List of the prehistoric life of Wisconsin

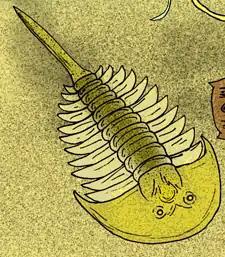
Restoration of the Cambrian arthropod "Aglaspis"

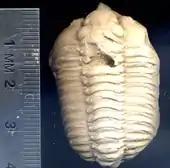
Fossil of the Silurian trilobite "Calymene celebra"

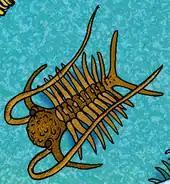
Life restoration of two species of the Silurian trilobite "Deiphon"

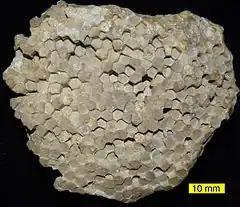
Fossil of the Late Ordovician-Permian tabulate coral "Favosites"

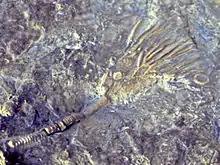
Fossil of the Silurian-Carboniferous crinoid ("sea lily") "Periechocrinus"

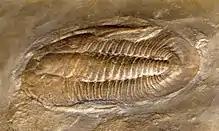
Fossil of the Cambrian-Ordovician trilobite "Saukiella"

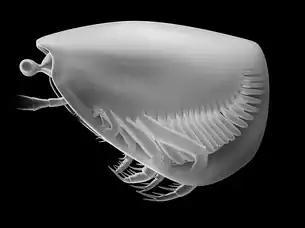
Life restoration of the Silurian arthropod "Thylacares"

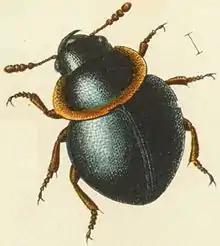
Illustration of a living "Agathidium" round fungus beetle

The Paleobiology Database records no known occurrences of Mesozoic fossils in Wisconsin.